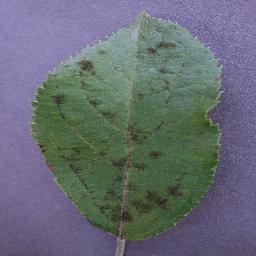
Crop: apple
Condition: scab